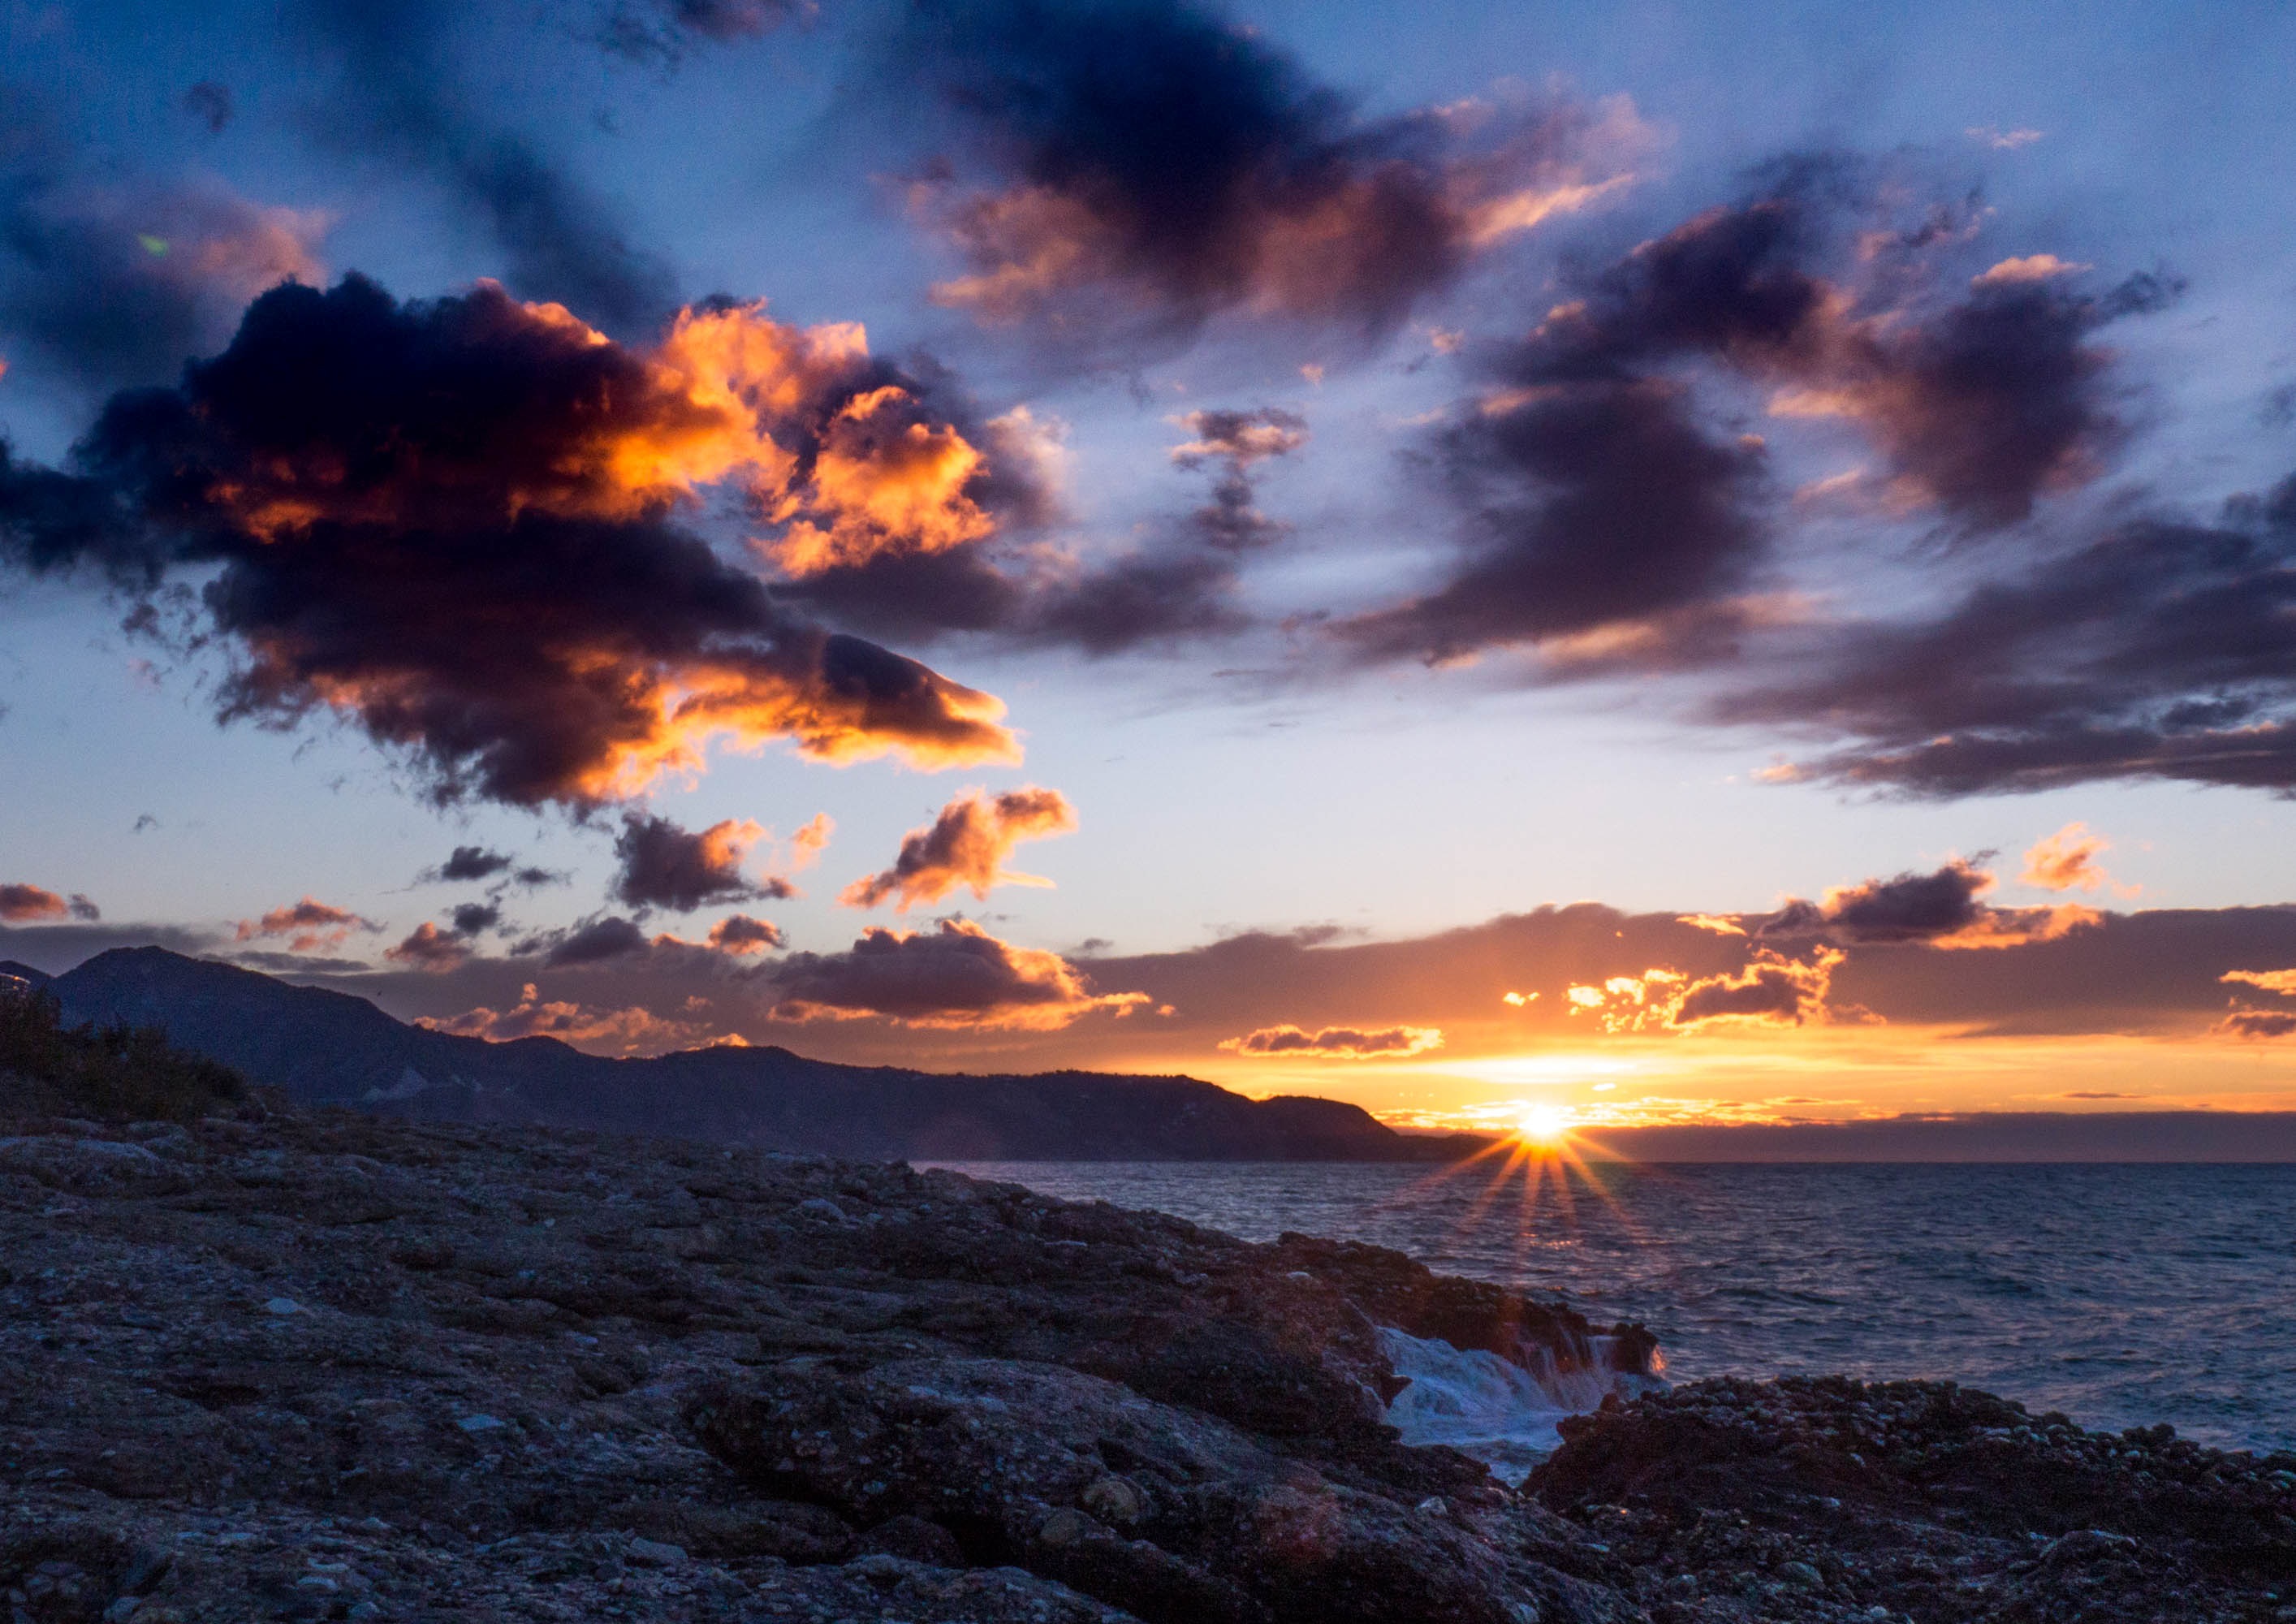
beach, landscape, sea, coast, ocean, horizon, cloud, sky, sun, sunrise, sunset, morning, dawn, dusk, evening, peaceful, holiday, stillness, rocks, clouds, spain, andalusia, malaga, nerja, afterglow, costa del sol, meteorological phenomenon, red sky at morning